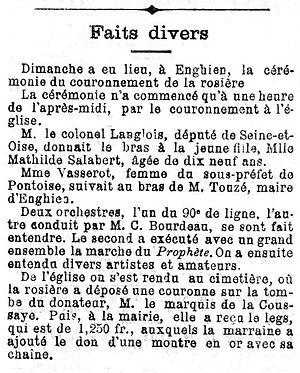
Le couronnement de la rosière d'Enghien en 1876. http://gallica.bnf.fr/ark:/12148/bpt6k7557581b.r.langFR
Une rosière est une jeune fille qu'on récompense pour sa réputation vertueuse.